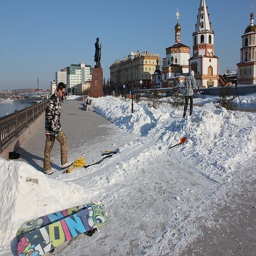
There are two boards on the ground, there is also a man with a jacket on .
A skateboard ramp is being made from packed snow.
A man standing next to some snow near skateboards in a city.
Snowboarders in the process of making a small platform of snow.
a person riding a snowboard with buildings in the background